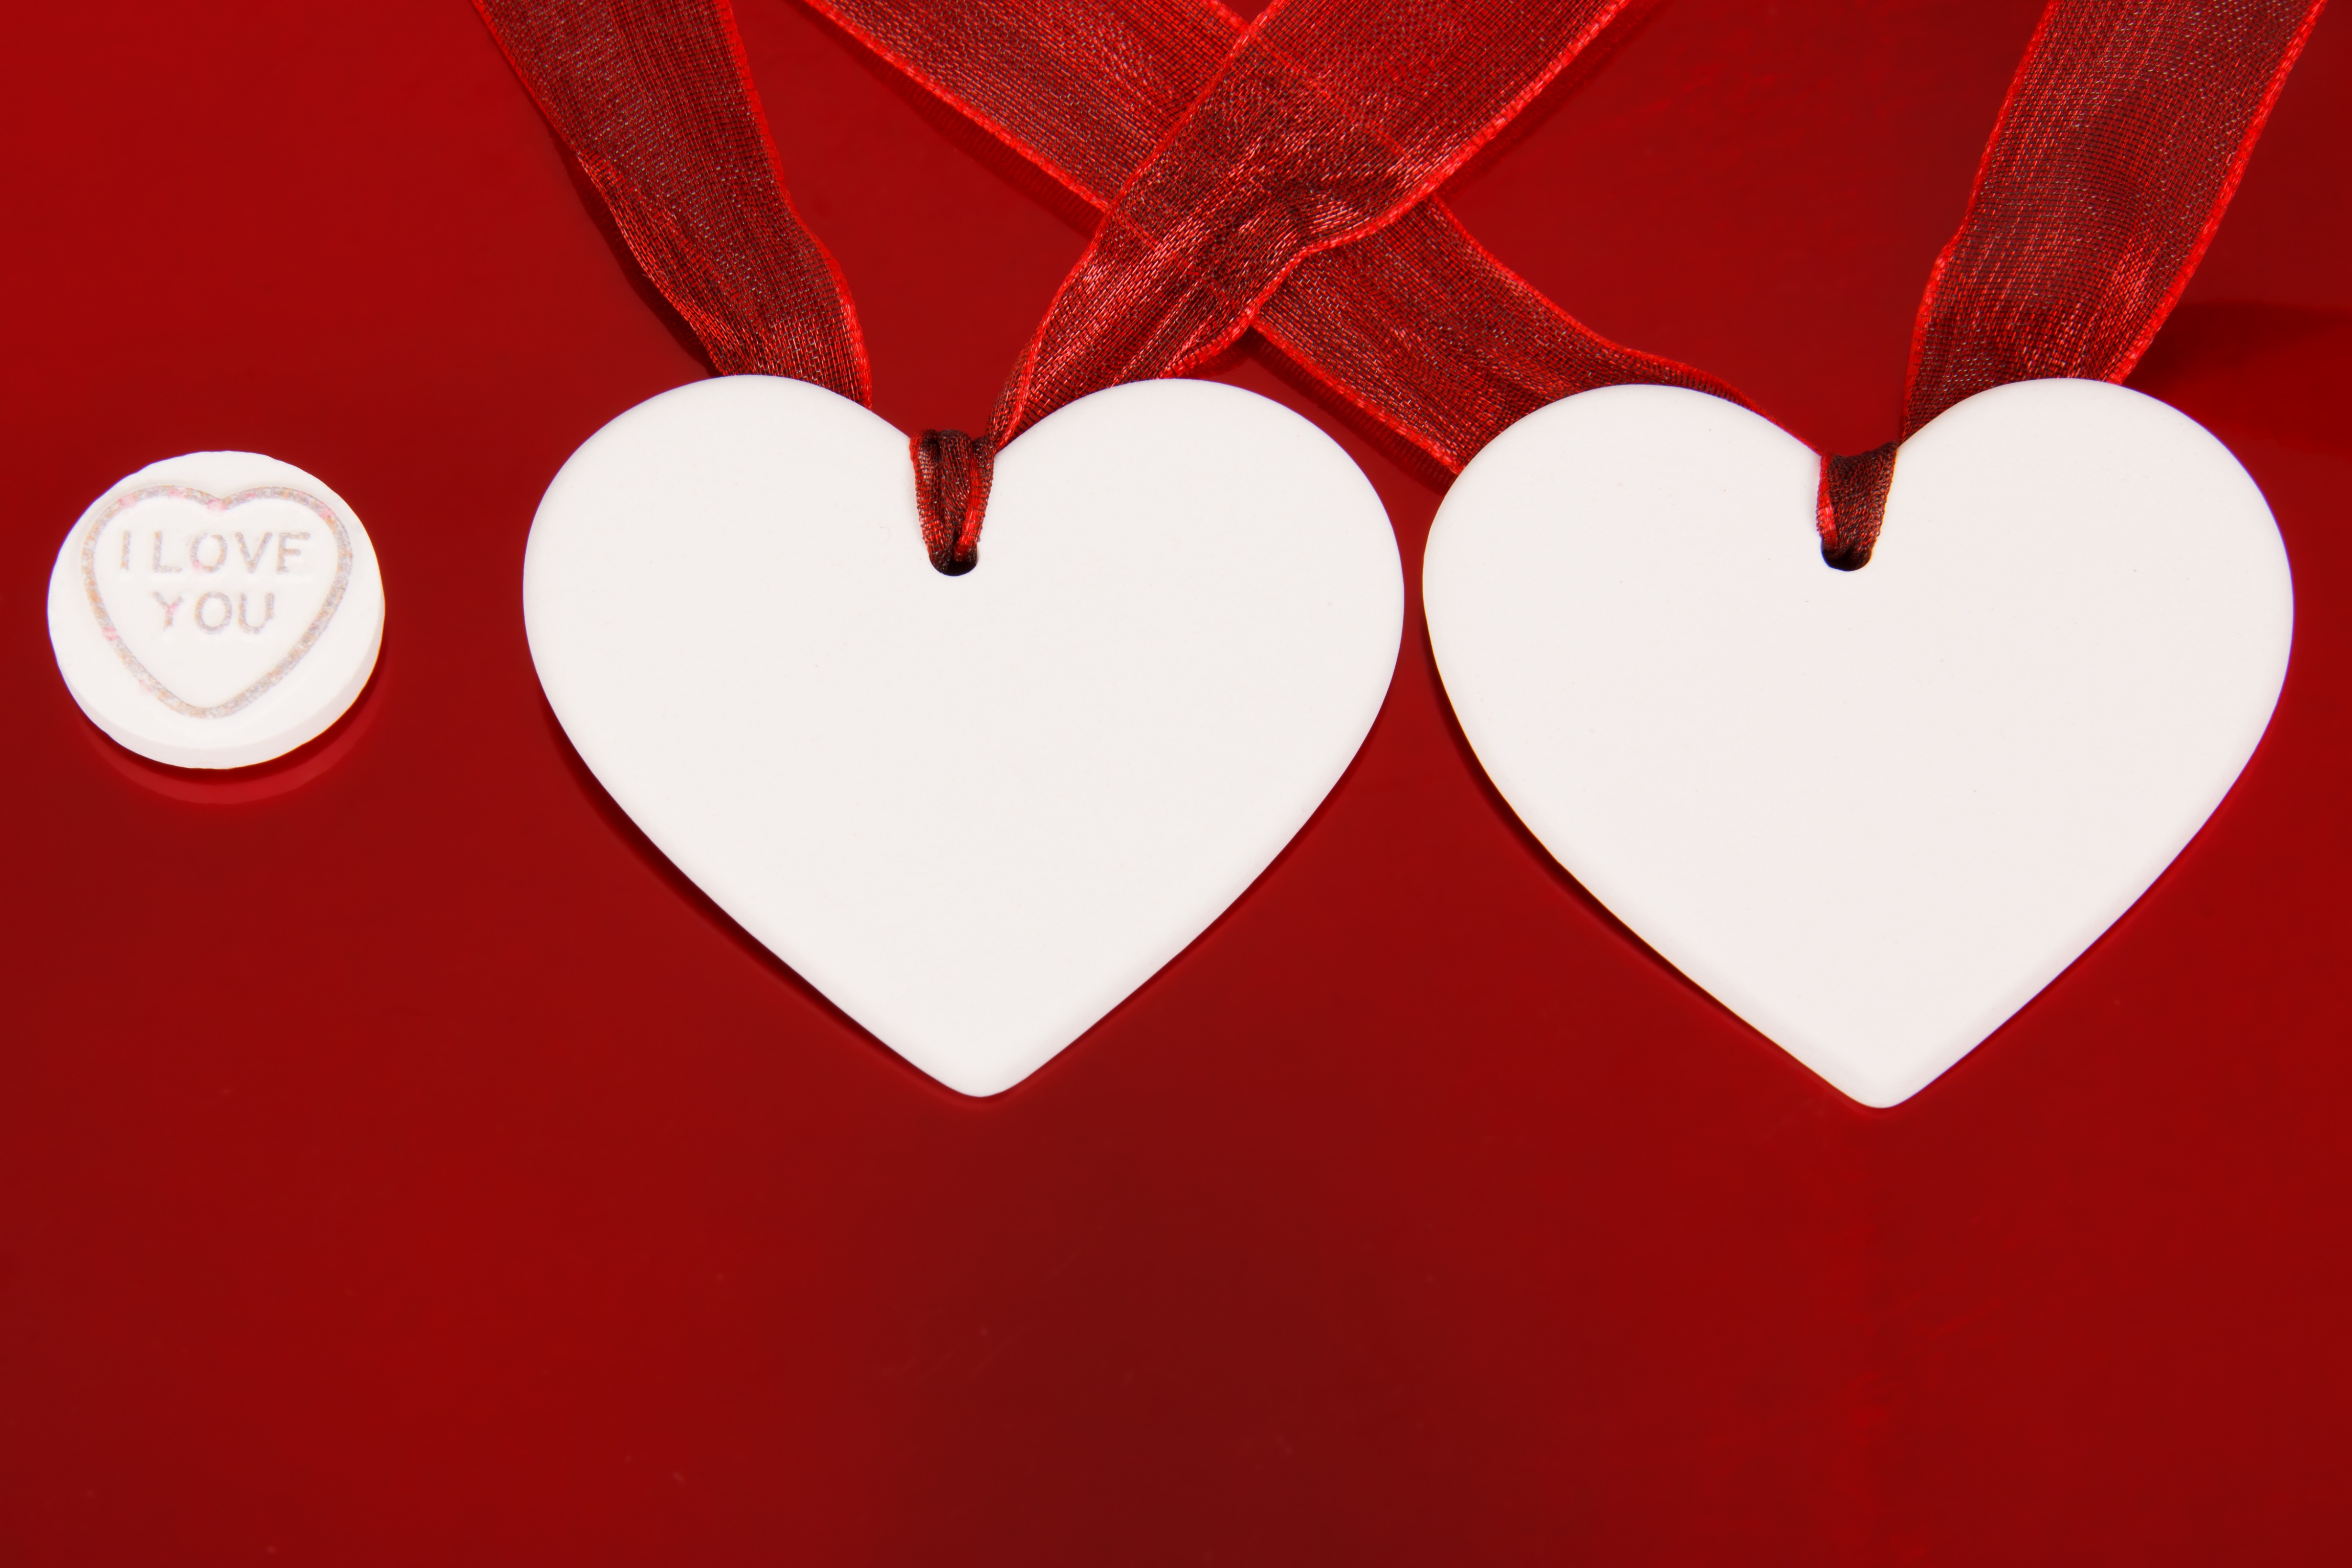
white, petal, celebration, love, heart, decoration, red, symbol, holiday, couple, romance, romantic, marriage, lip, circle, brand, human body, font, background, illustration, text, hearts, day, organ, valentine, shape, emotion, valentine's day